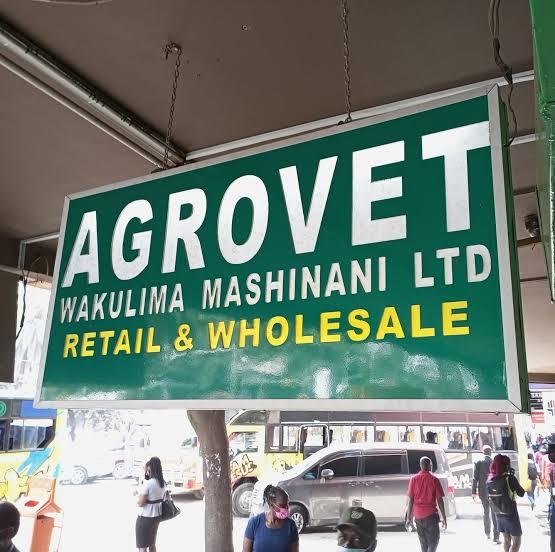
Kituo cha biashara kinachojihusisha na kutoa huduma mbalimbali, za kuuza bidhaa za pembejeo, ikiwemo; mbolea kwa ajili ya ukuaji wa mimea na dawa za kutibu mifugo.